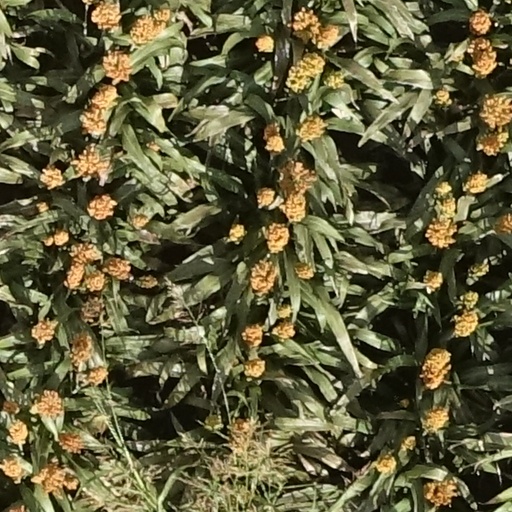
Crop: sorghum